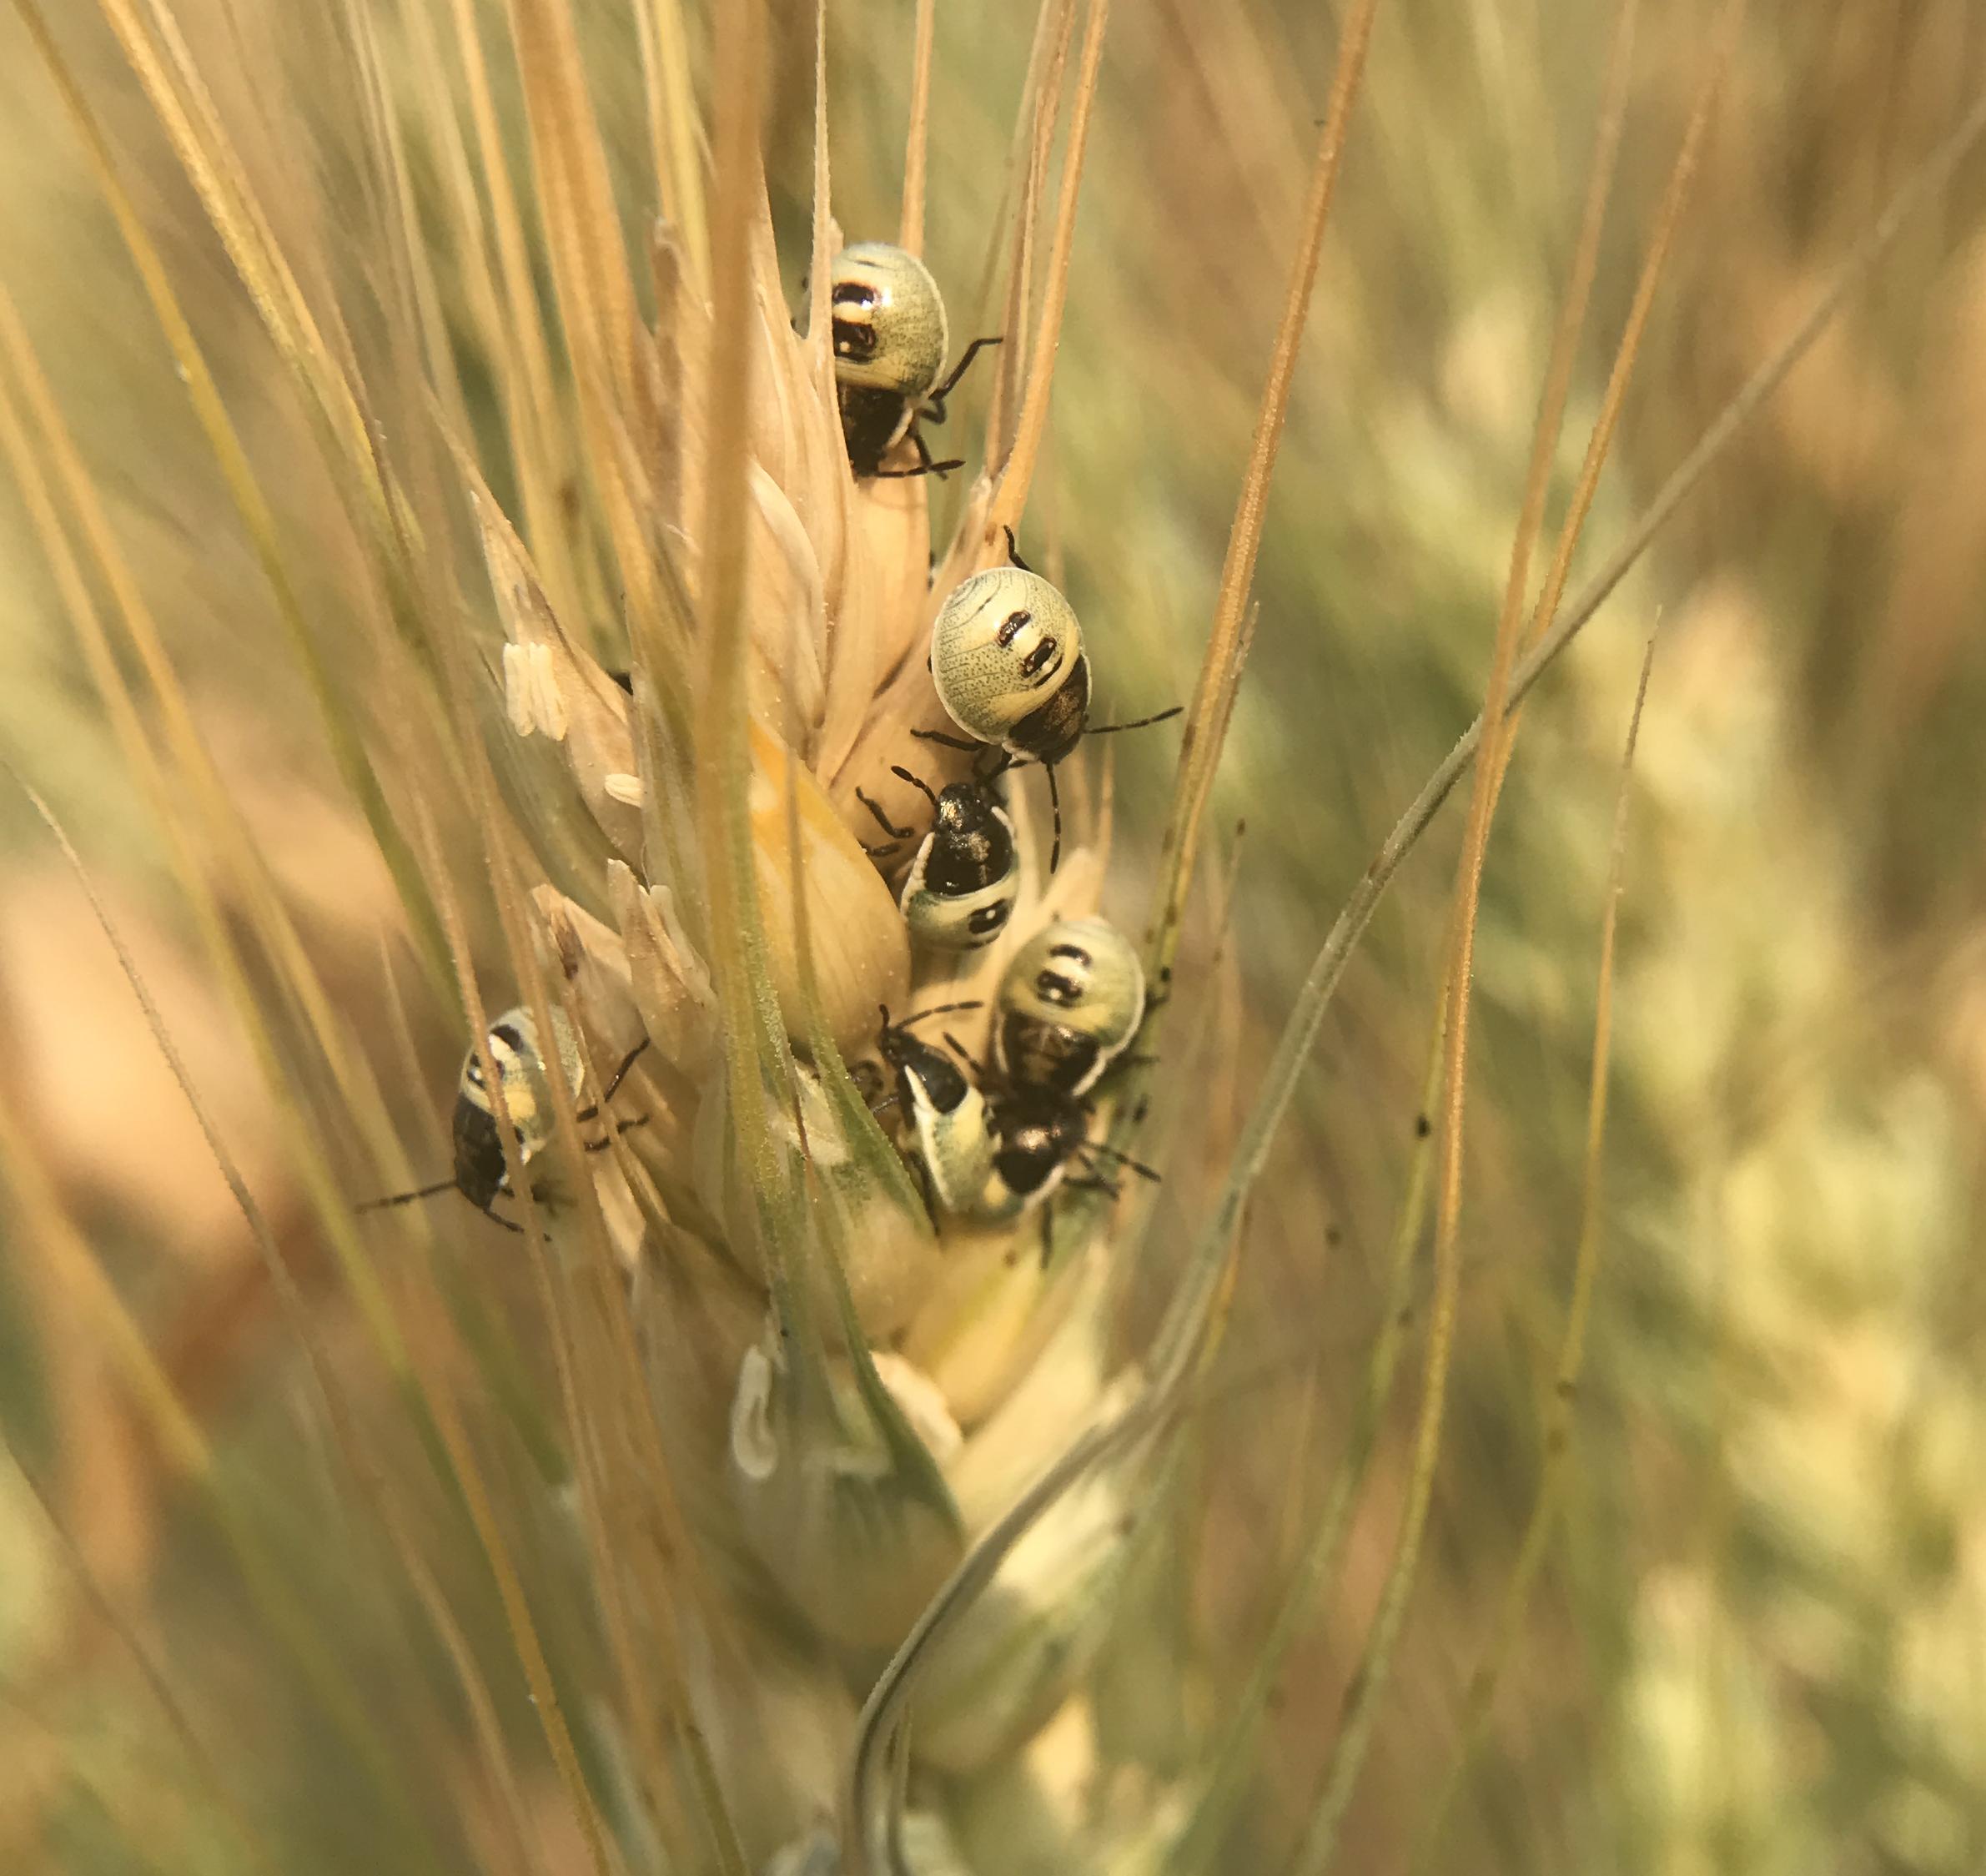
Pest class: stink_bug